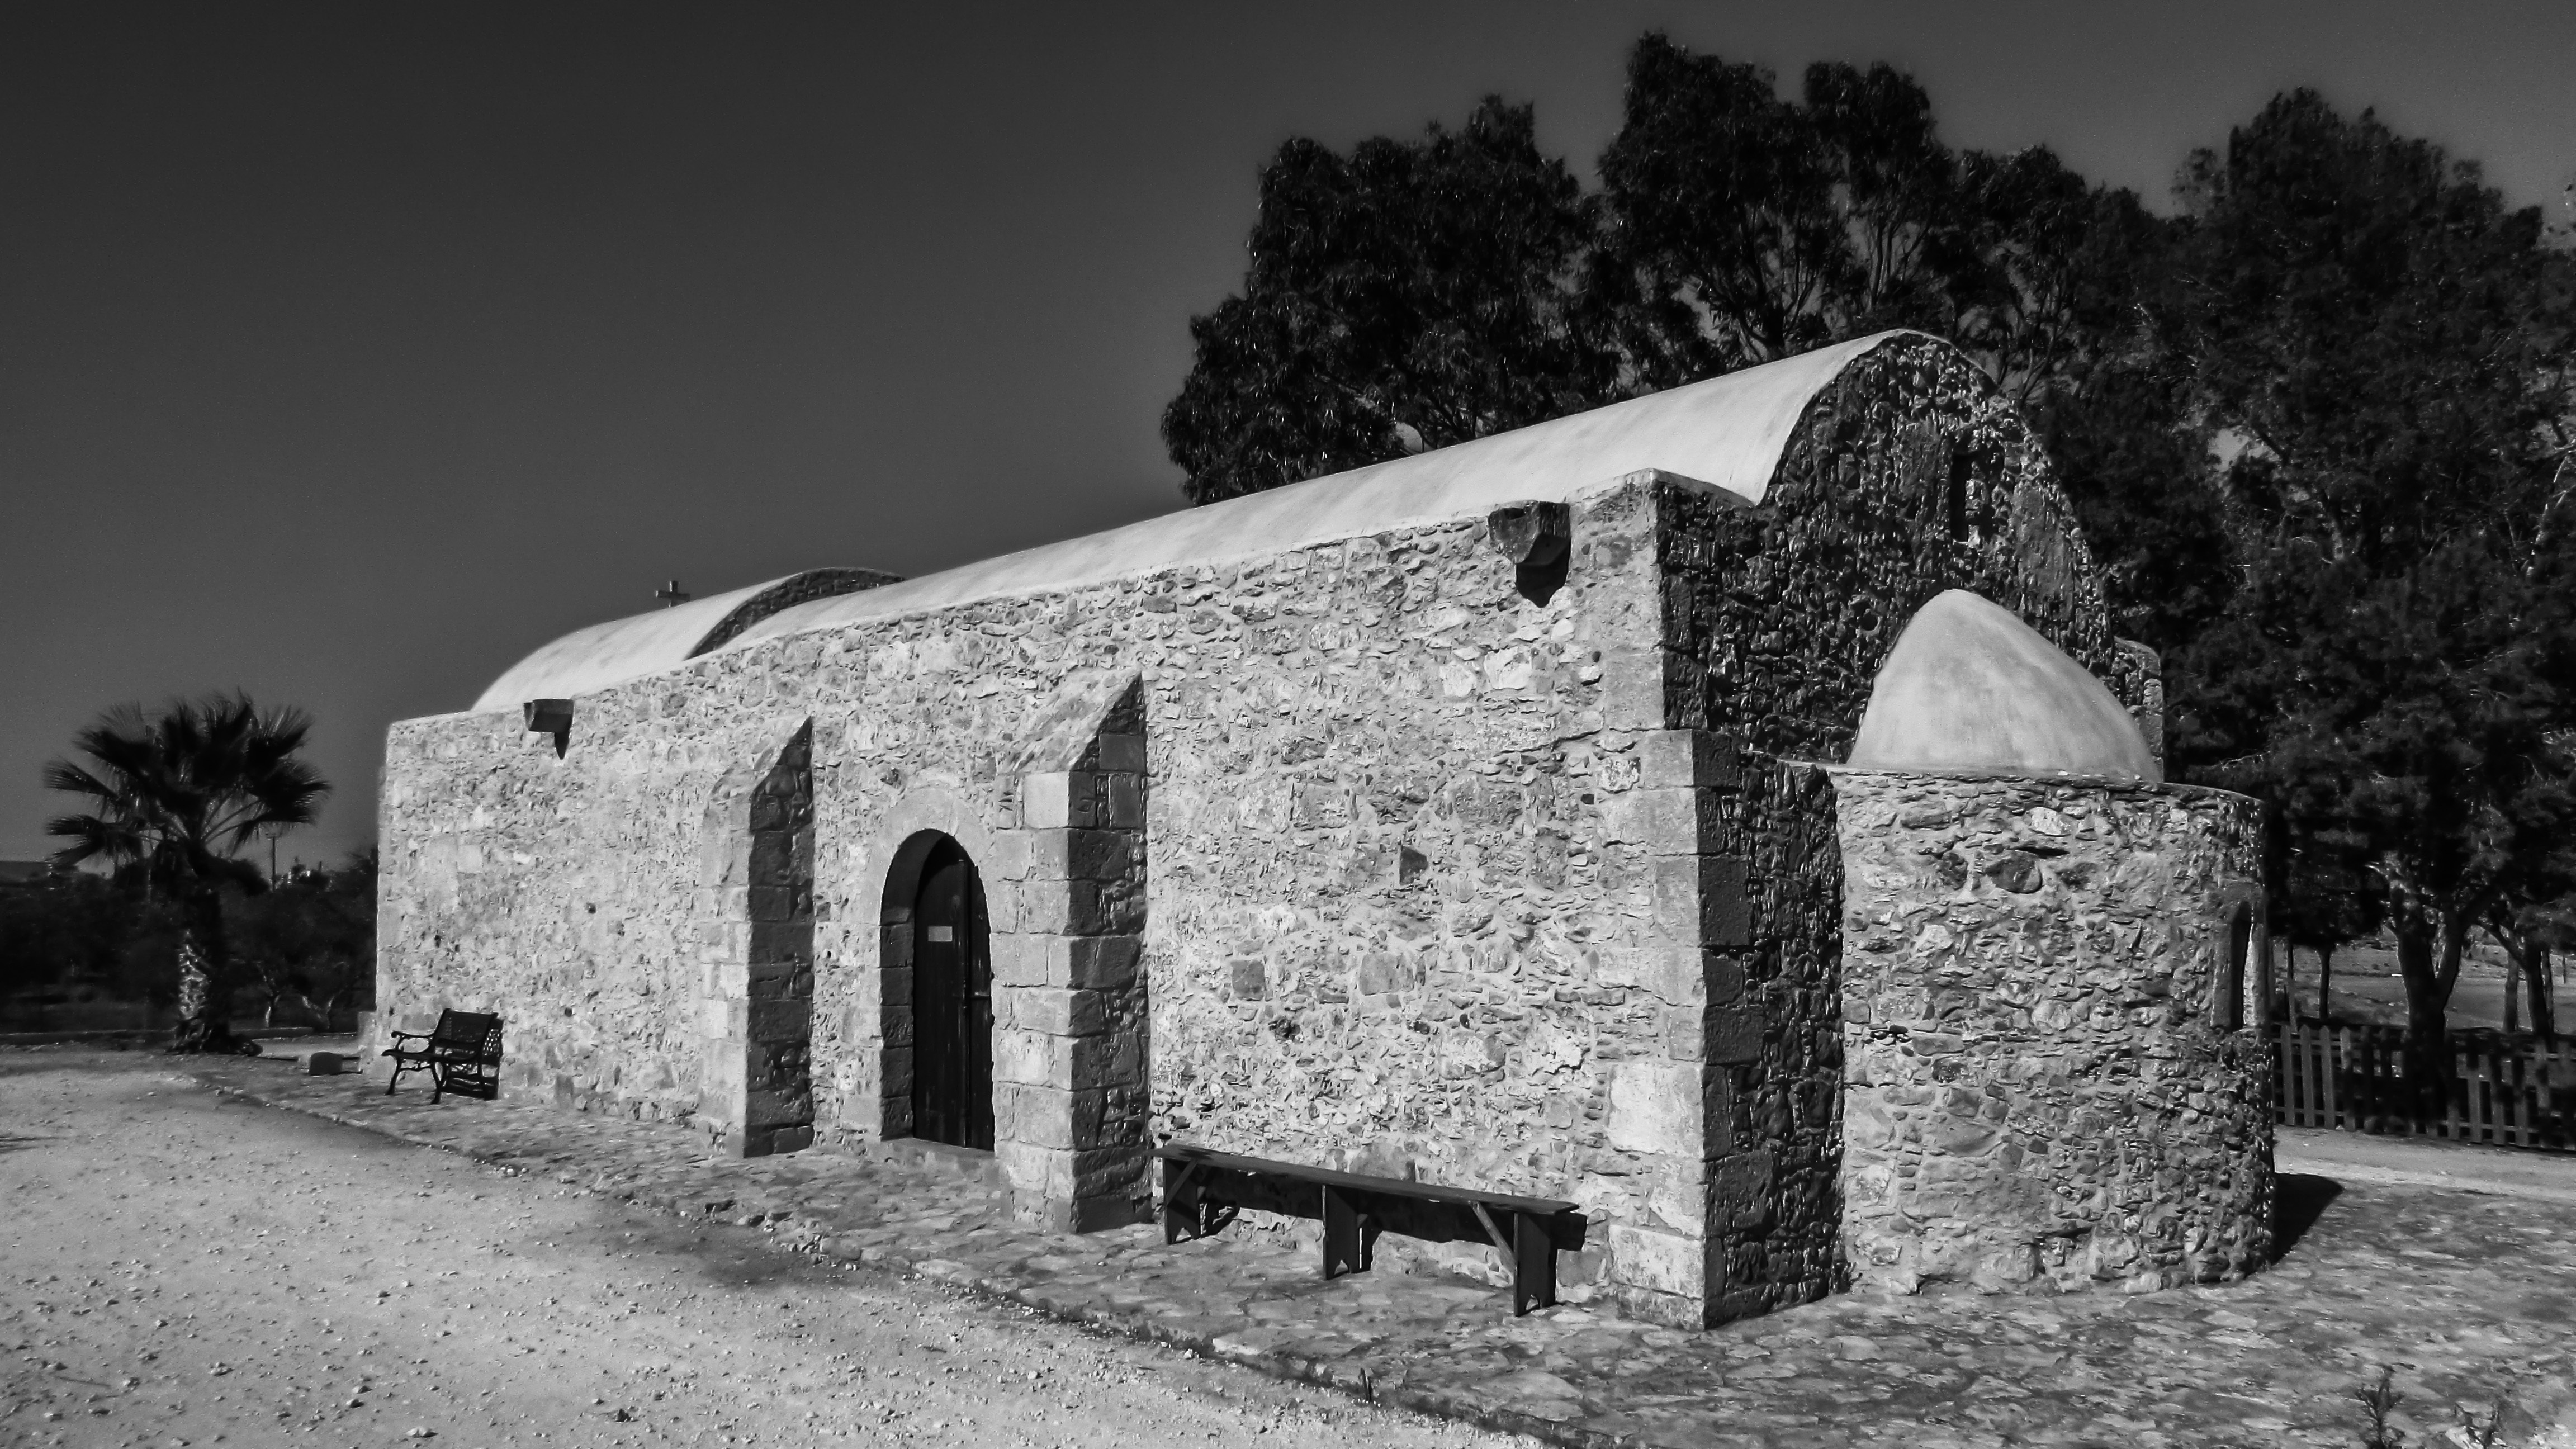
black and white, architecture, white, house, building, religion, church, chapel, monochrome, place of worship, medieval, ruins, monastery, history, christianity, orthodox, cyprus, frenaros, monochrome photography, ancient history, panagia asprovouniotissa